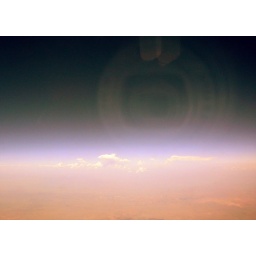
my camera lens reflected in the airplane window while flying over the American Southwest.